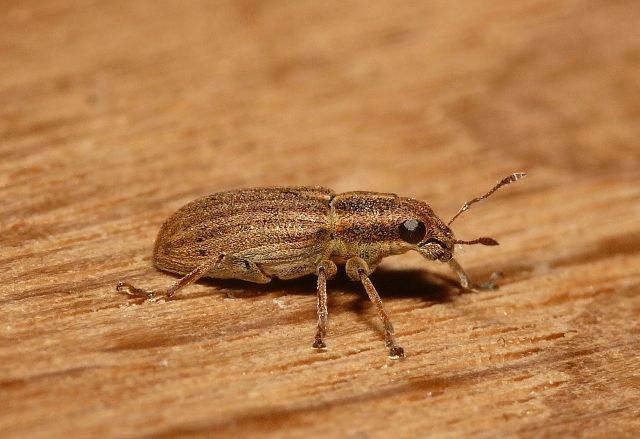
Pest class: pea_leaf_weevil